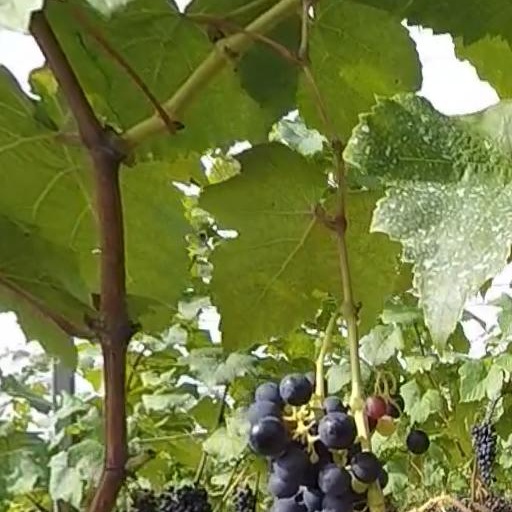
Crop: grape